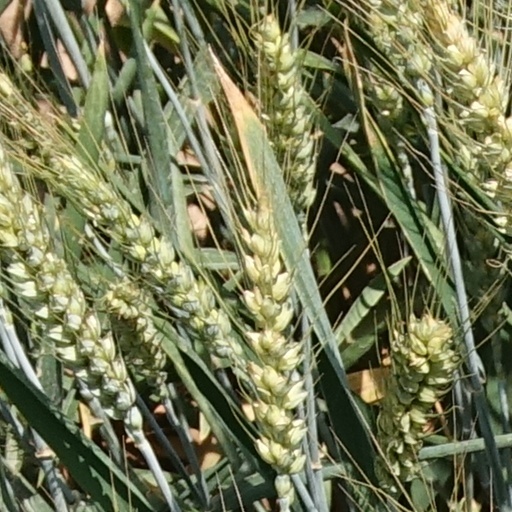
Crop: wheat